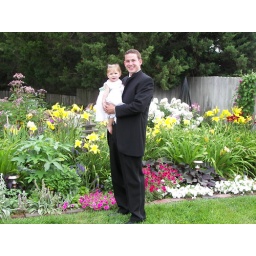
Justin is holding the little girl who was the flower girl in the wedding. She is the daughter of Lindsay's cousin.